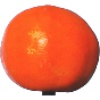
Label: clementine